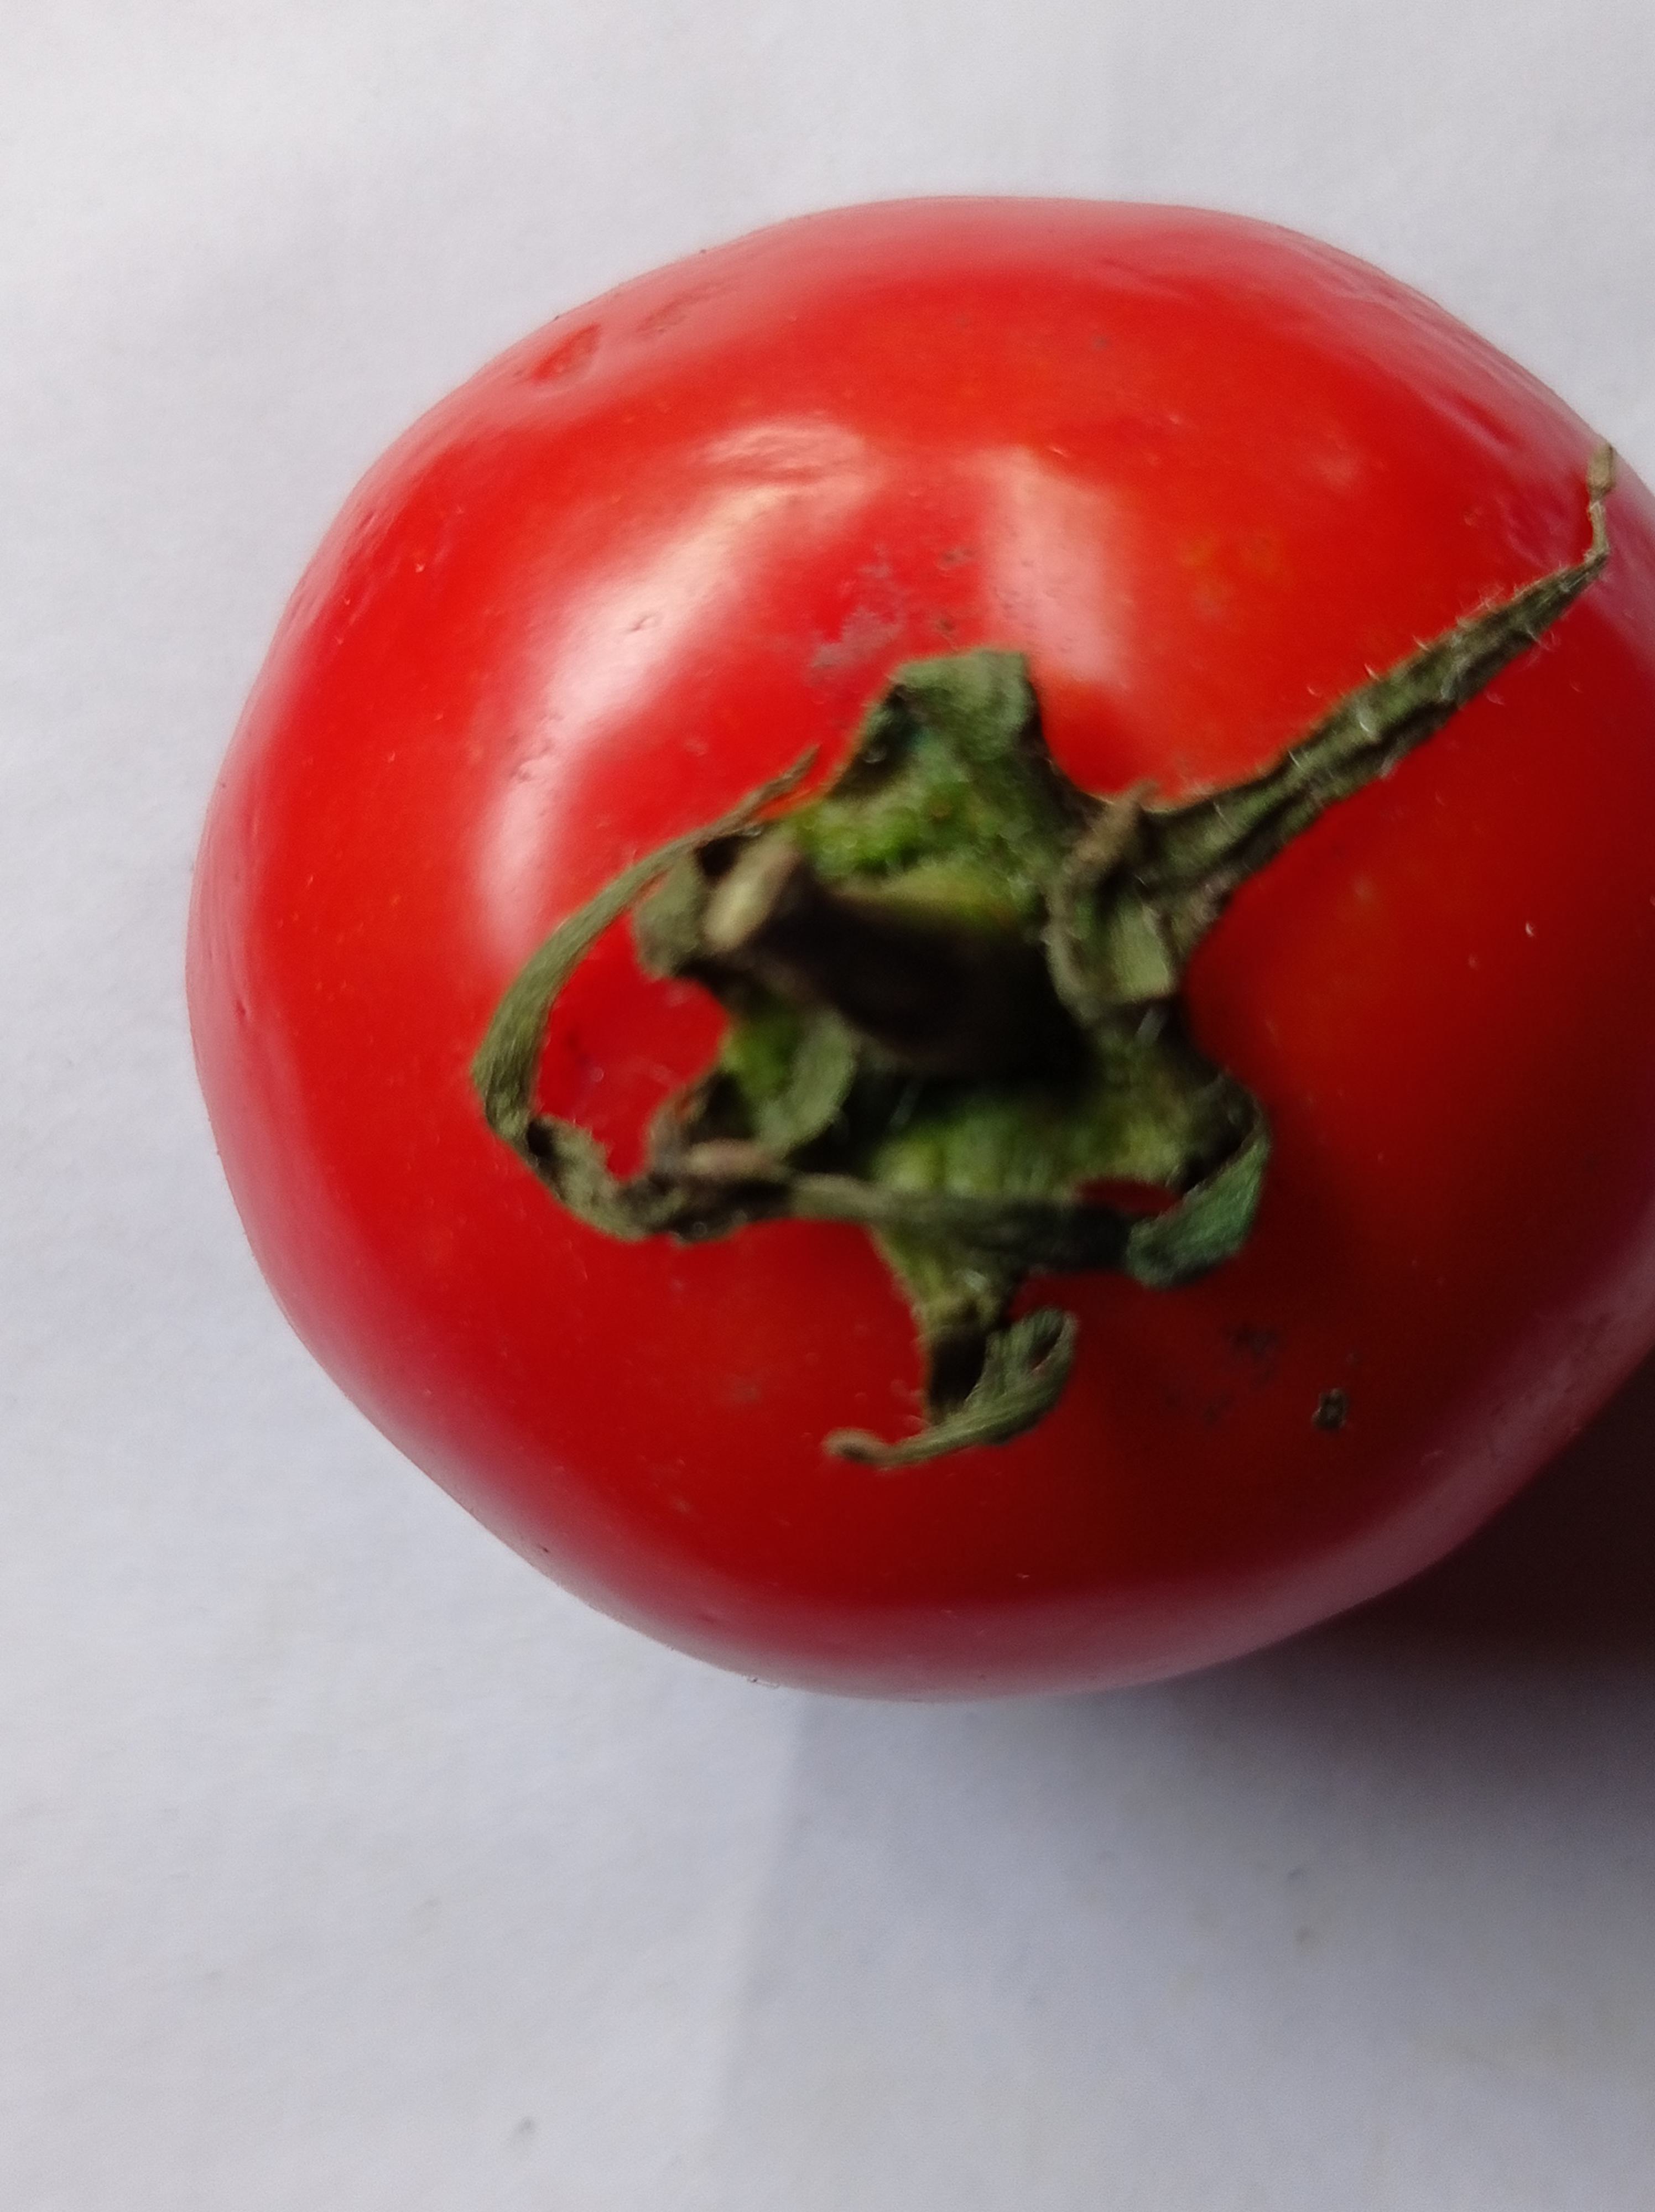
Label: Fresh